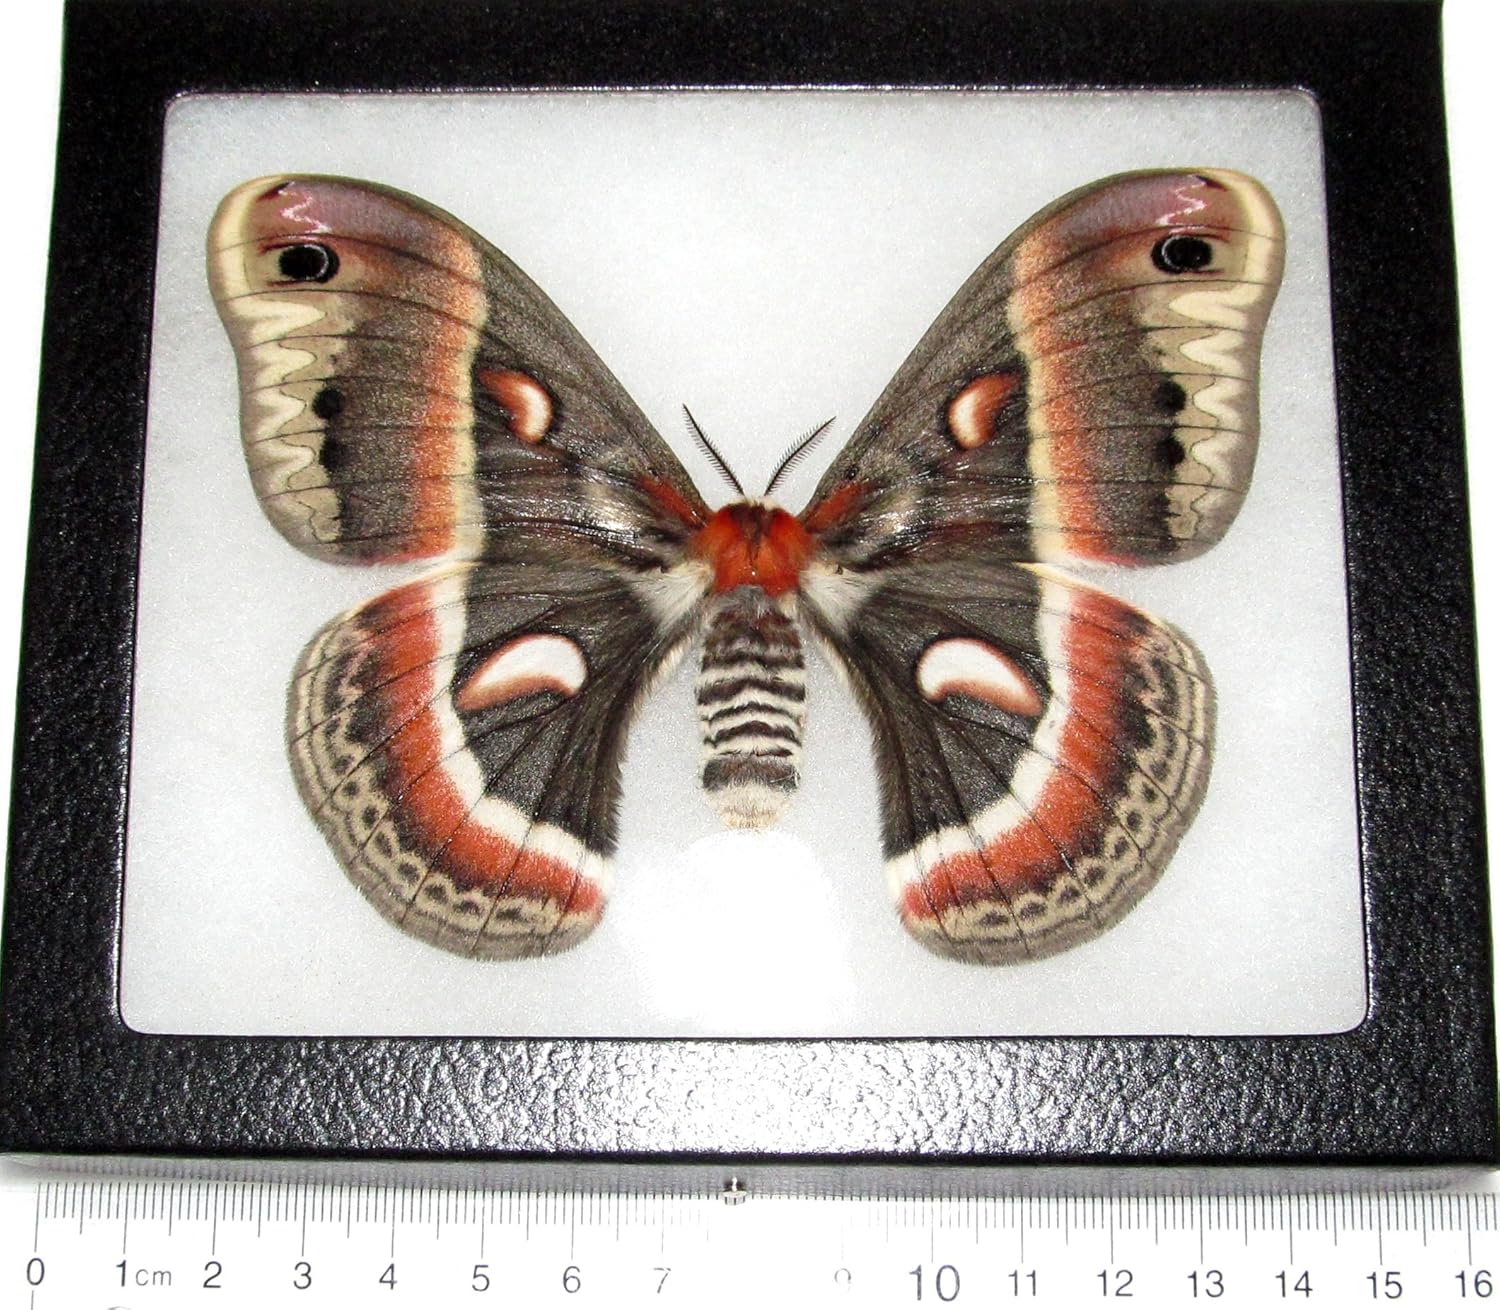
BicBugs Hyalophora cecropia Female Real Framed Moth USA
Category: Amazon Home
All of our insects are hand raised or from sustainable sources such as butterfly farms and aviaries. People in third world countries are cutting down the forest to plant mass crops, which are more profitable than what the natural land provides. By creating a market for insects as artwork and educational specimens we are giving them motivation to maintain the insect populations and their natural habitats. Your purchase helps prevent extinction and support the fight against deforestation and habitat destruction worldwide. Please note that the size of the specimen and frame is shown in centimeters via the ruler in the photo of this listing. If you would like more than the quantity available in the listing please message me to let me know as I most likely have additional stock. The front of the frame is glass, the back is solid black, and it comes with a sawtooth hanger so it can be hung on a wall. There is a layer of cotton inside the frame to hold the specimen in place so it will not shift or break during transit. The specimen is not glued in permanently so the frame can be opened and the specimen removed if you wish to reframe, photograph, or use it for some other purpose. There are pins holding the lid to the frame in place. Take the pins out of the sides and carefully lift the lid off to remove the specimen.
Features: REAL framed moth!